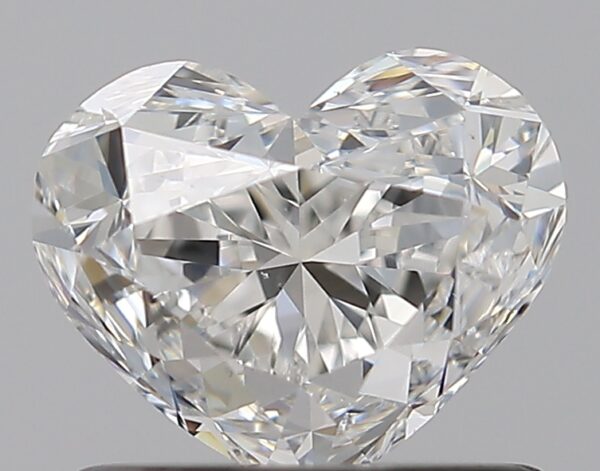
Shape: heart
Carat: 0.91
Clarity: VS2
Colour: G
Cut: GD
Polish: EX
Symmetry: VG
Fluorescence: N
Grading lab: GIA
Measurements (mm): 5.33 x 6.49 x 4.01